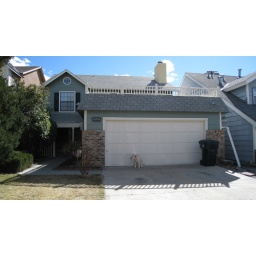
My dream house colors with a cute lab in front!:)